Norantola Castle

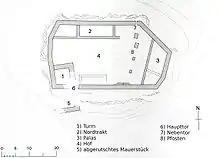
Layout of the castle

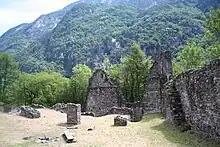
Ruins of the palas

The oldest parts of the castle were probably built in the 12th century for a local noble family. In 1248 Locarnus de Norantola is mentioned in a record and in 1295 Petrus de Norantola is mentioned. However, by around 1300 the castle was owned by the powerful Counts of Sax/Misox and the Norantola family vanished from historical records. In 1324 Ugolinus von Sax was listed as the owner of the castle. In the early 14th century, the original castle was completely rebuilt. The old ring wall was topped with swallowtail crenellations. A new tower was built on the wall. The north wing, with apartments and a throne room, and a south wing with stables were added. The original palas had a gallery added and became the east wing.